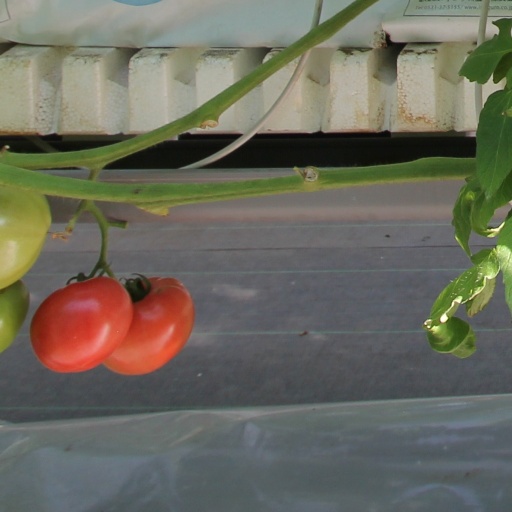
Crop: tomato